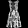
Label: Dress